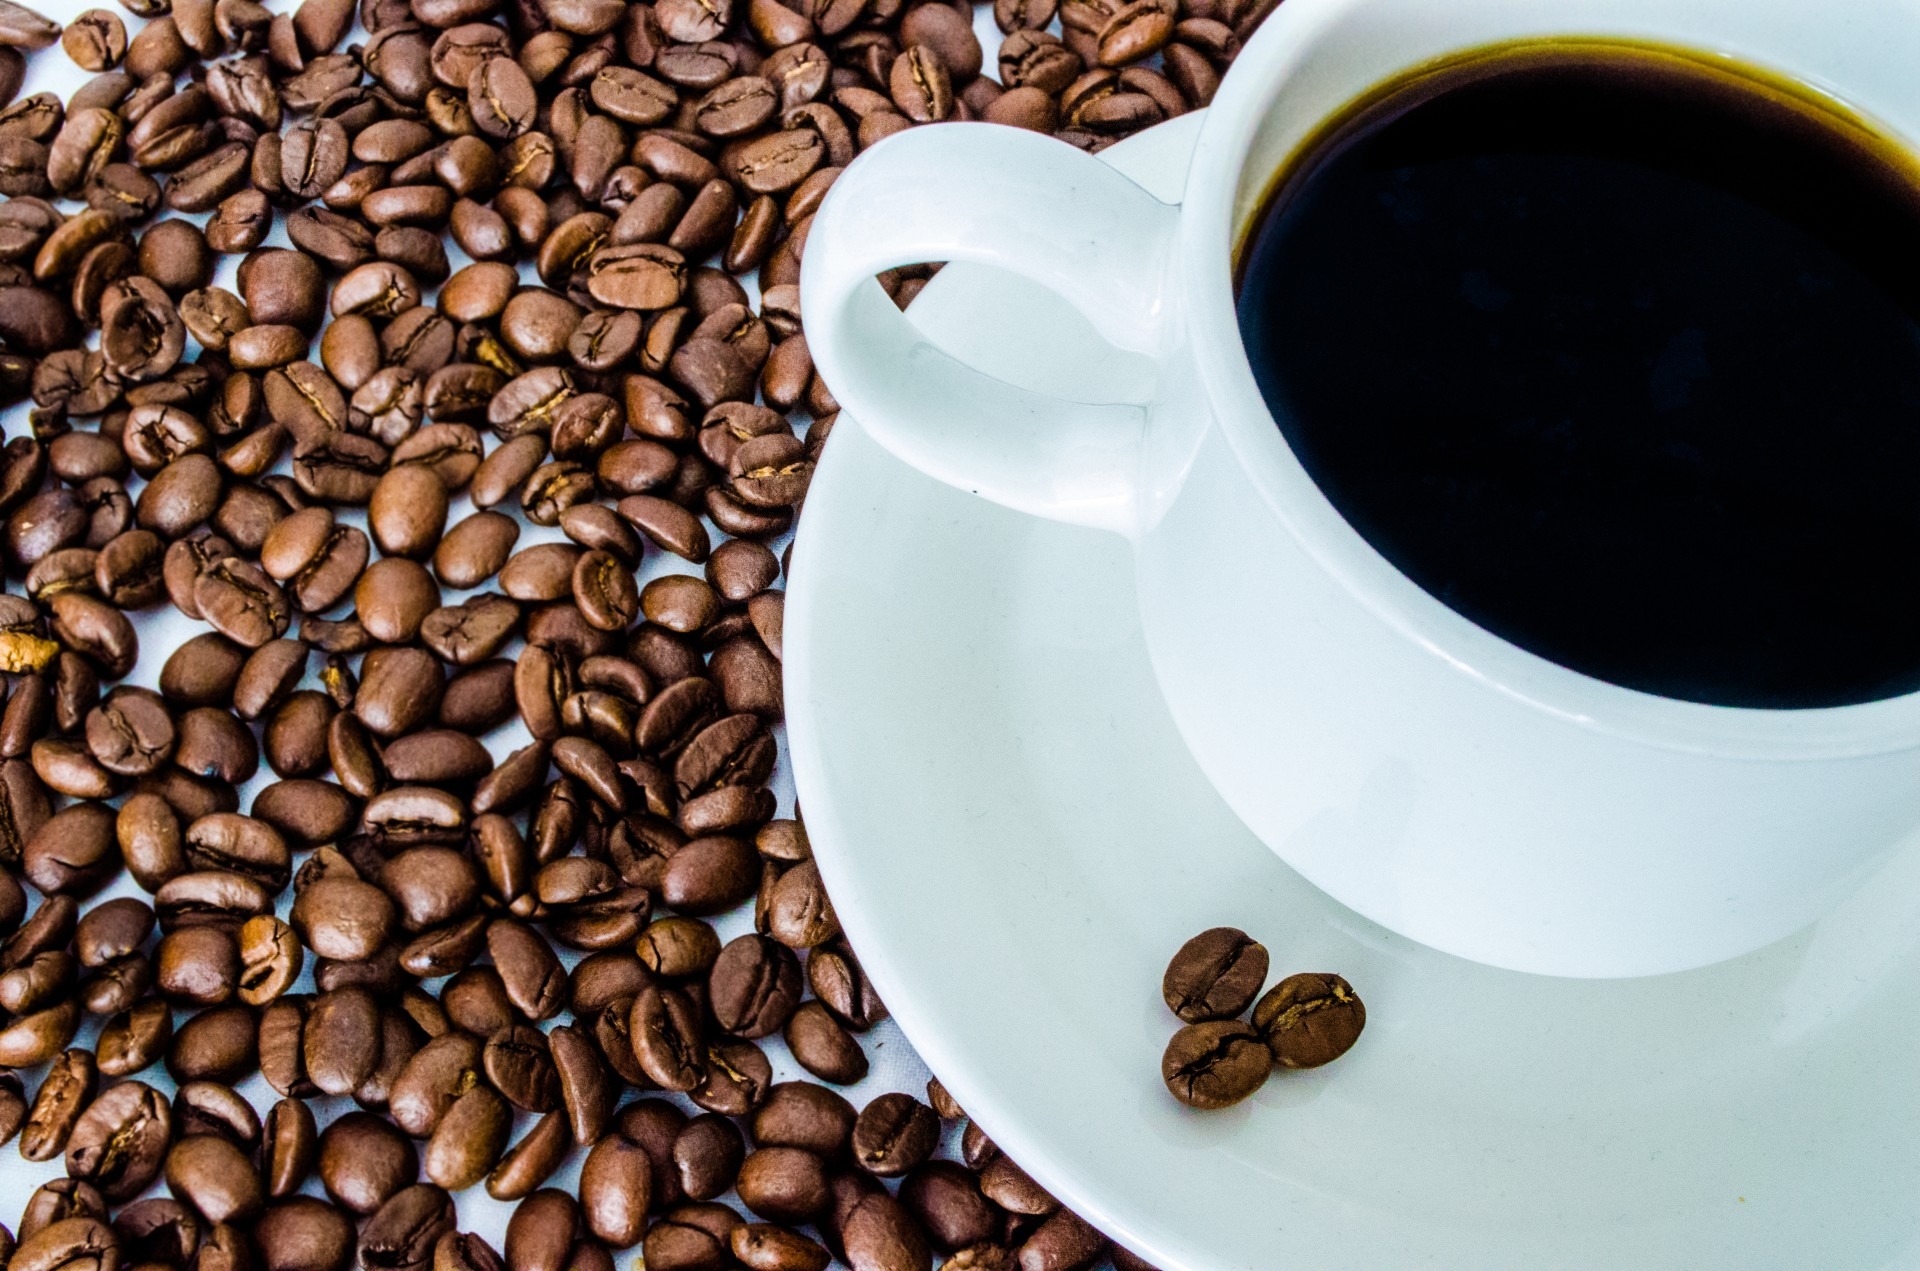
liquid, cafe, coffee, morning, isolated, foam, aroma, cup, latte, cappuccino, produce, saucer, fresh, brown, beverage, drink, black, breakfast, espresso, mug, close, coffee cup, bubble, close up, caffeine, hot, break, porcelain, filter, cafeteria, organic, aromatic, flavor, bio, decaf, drinkware, mocca